Safe at Home (TV series)

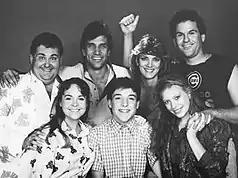
Season 3 main cast of "Safe at Home" (Front row, l–r) Katherine Britton, Richard Steven Horvitz, Brenda Klemme. (Back row, l–r) Vic Dunlop, Gary Hudson, Jeanna Michaels and Michael J. Cutt.

Initially, the show focused on Caroline Ford, a young woman who moves away from her mom and dad to join her older brother in Chicago. Martha Nix originally played Caroline for season 1 and was replaced by Katherine Britton. Her brother Dan Ford, played by Michael J Cutt, worked as a sports anchor for a news broadcast along with his on-air sidekick, Tatum McCoy (played by Jeanna Michaels). In later episodes, they developed a relationship and eventually married. In fact, the series began focusing more on their relationship.